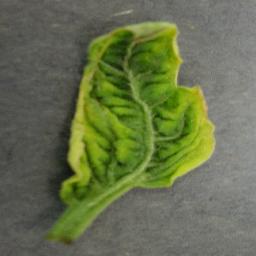
Label: Tomato___Tomato_Yellow_Leaf_Curl_Virus